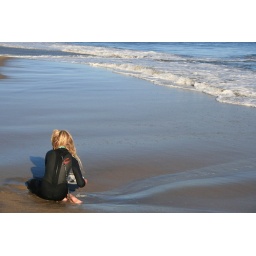
Surfer girl by the ocean somewhere around a beach in San Diego